John Cleese

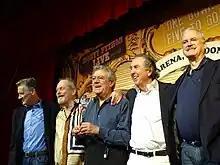
Cleese (right) with the rest of Monty Python on stage at the O Arena, London, in July 2014

Cleese was interviewed and appears as himself in filmmaker Gracie Otto's 2013 documentary film "The Last Impresario", about Cleese's longtime friend and colleague Michael White. White produced "Monty Python and the Holy Grail" and Cleese's pre-Python comedy production "Cambridge Circus". At a comic press conference in November 2013, Cleese and other surviving members of the Monty Python comedy group announced a reuniting performance to be held in July 2014.